Antônio Abujamra

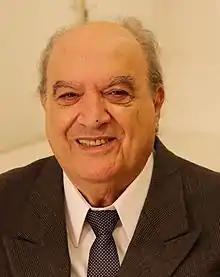
Antônio Abujamra in 2013

Antônio Abujamra (15 September 1932 – 28 April 2015) was a Brazilian theatre and television director and actor. Having majored in journalism and philosophy at the Pontifícia Universidade Católica do Rio Grande do Sul in 1957, he started a career as a theatre critic while he directed and acted in his own plays at the university theatre. Professionally, he made his debut as a theatre director in 1961, and as an actor in 1987, acting in both theatre and television. In 1989, he gained national fame for his role as Ravengar in Rede Globo's telenovela "Que Rei Sou Eu?", which became his best known role. In that same year, Abujamra won the Best Actor award at the Gramado Film Festival for his role in the film "Festa". From 2000 onward, he was the presenter on TV Cultura's interview program "Provocações". His son André Abujamra is a score composer, while his niece Clarisse Abujamra, is also an actress.